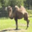
Label: camel